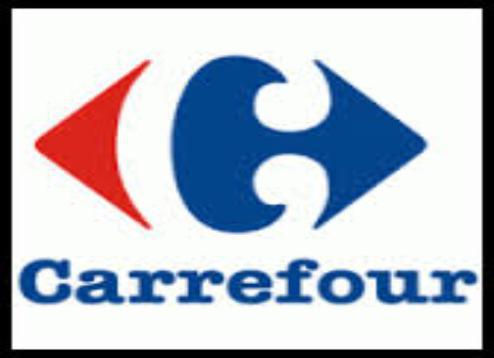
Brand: Carrefour
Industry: Others